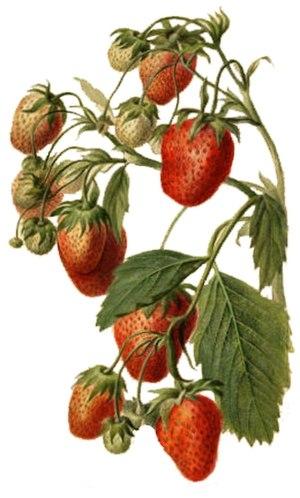
La fraise est un fruit rouge issu des fraisiers, espèces de plantes herbacées appartenant au genre Fragaria, dont plusieurs variétés sont cultivées.